David Henderson (basketball)

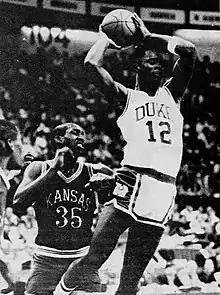
Henderson (right) in the 1986 Final Four

David McKinley Henderson (born July 21, 1964) is an amateur basketball scout for the NBA's Cleveland Cavaliers.